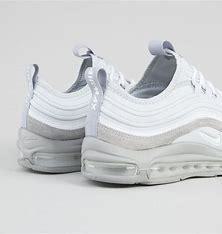
Brand: Nike
Model: Air Max 97 Ultra 17